Joel Stone

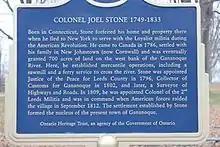
The plaque commemorating Joel Stone in Gananoque

Born in Connecticut, Stone forfeited his home and property there when he fled to New York to serve with the Loyalist militia during the American Revolution. He came to Canada in 1786, settled with his family in New Johnstown (now Cornwall) and was eventually granted 700 acres of land on the west bank of the Gananoque River. Here, he established mercantile operations, including a sawmill and a ferry service to cross the river. Stone was appointed Justice of the Peace for Leeds County in 1796, Collector of Customs for Gananoque in 1802, and later, a Surveyor of Highways and Roads. In 1809, he was appointed Colonel of the 2nd Leeds Militia and was in command when American forces raided the village in September 1812. The settlement established by Stone formed the nucleus of the present town of Gananoque.